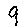
Label: 9